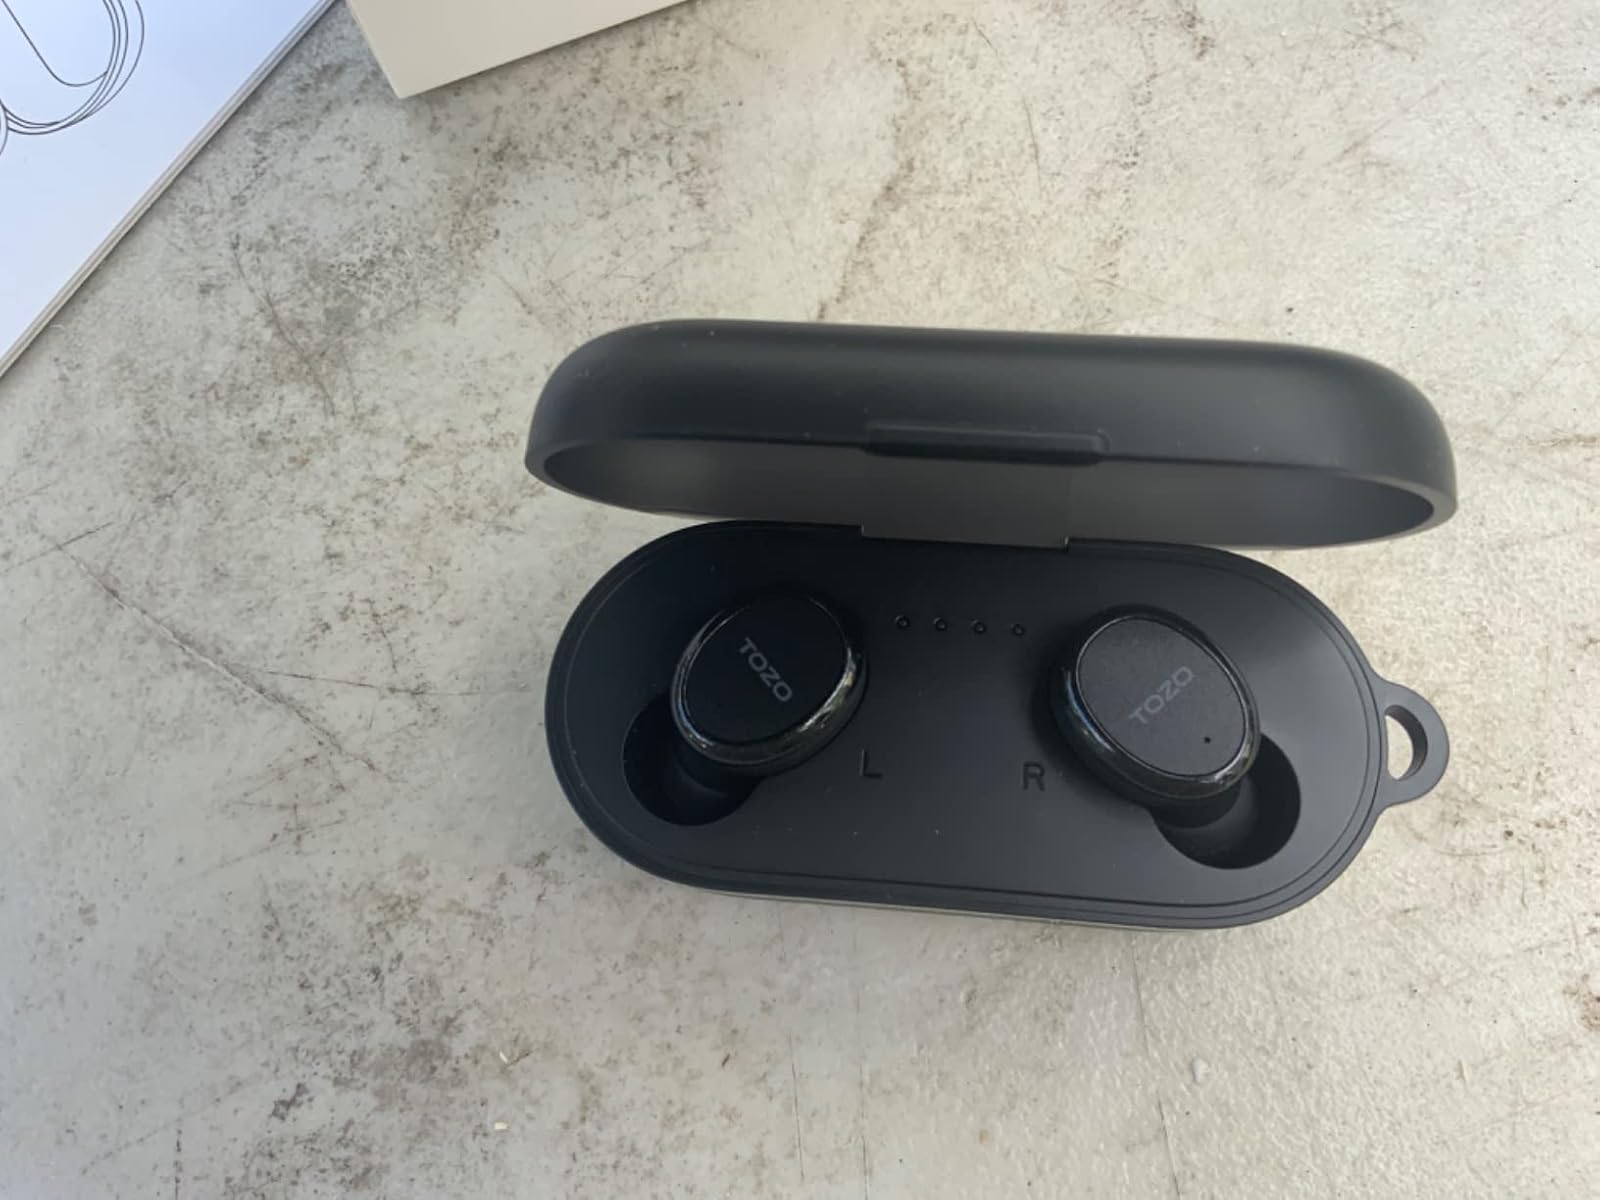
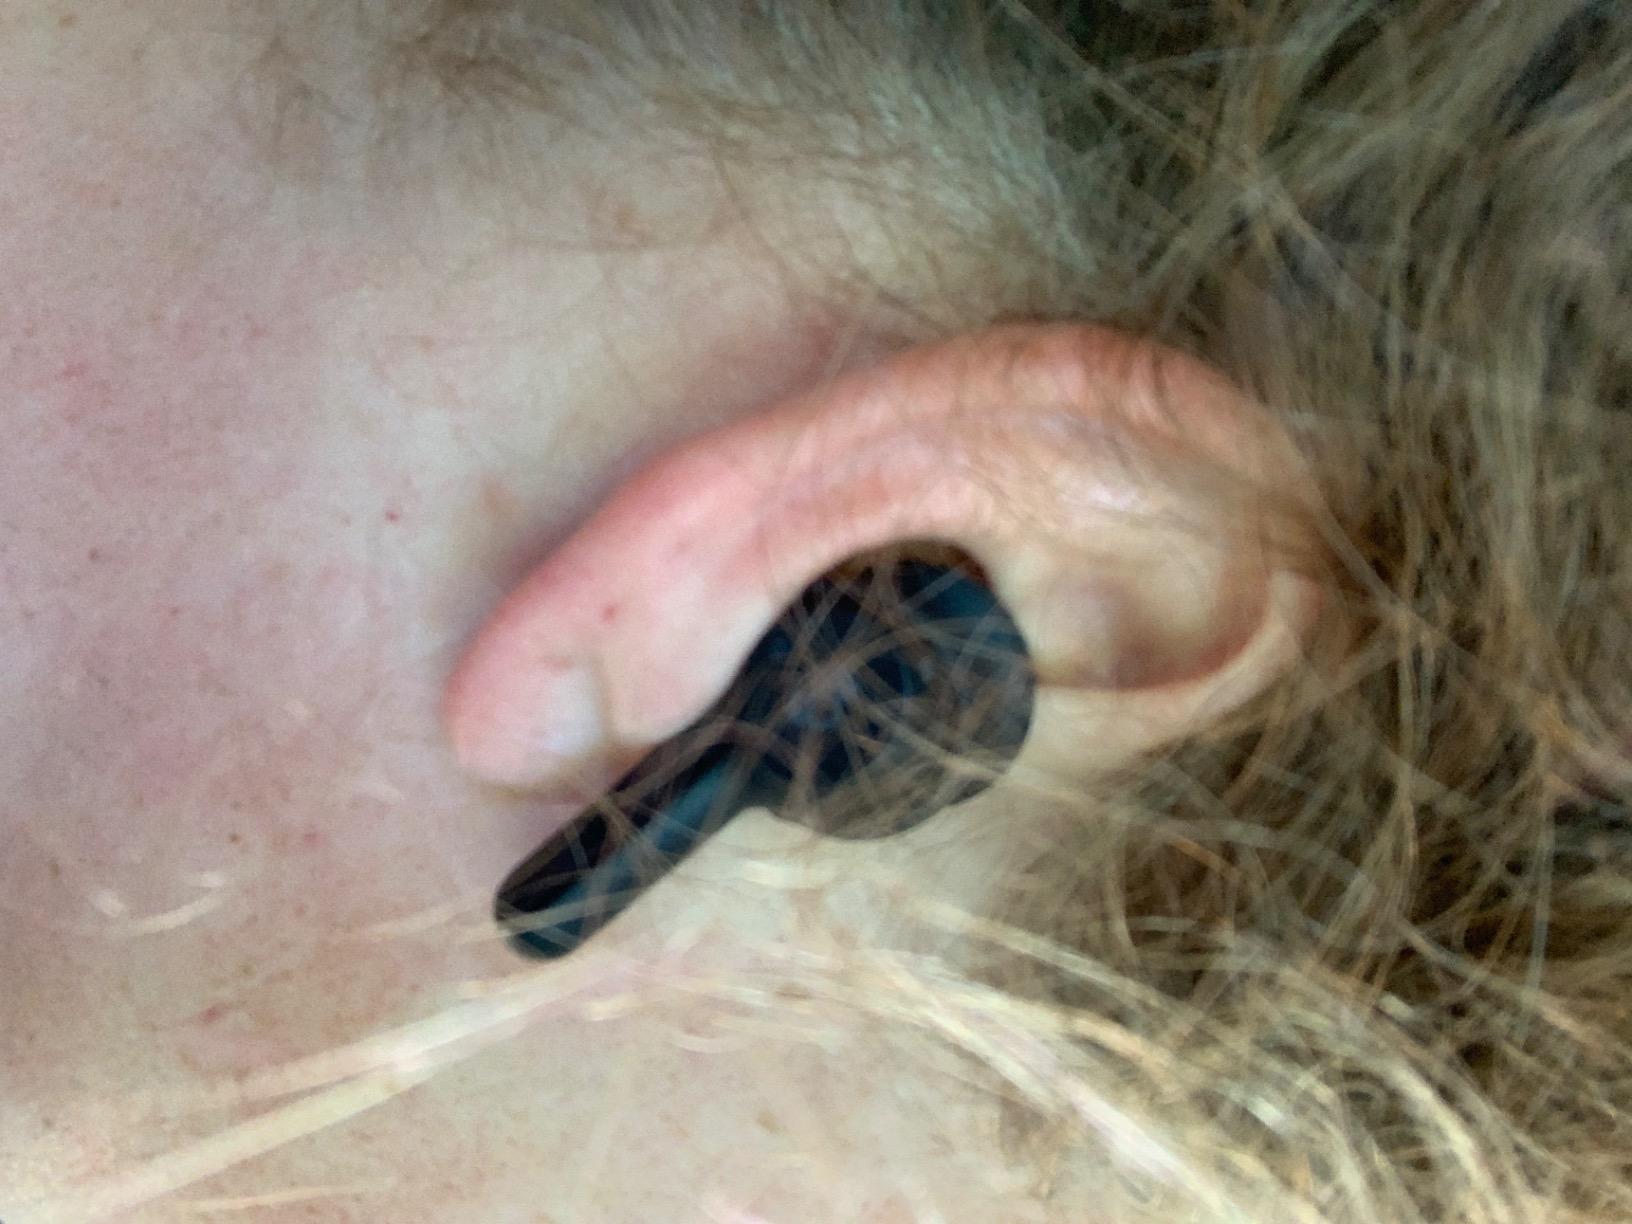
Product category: earbuds
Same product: no